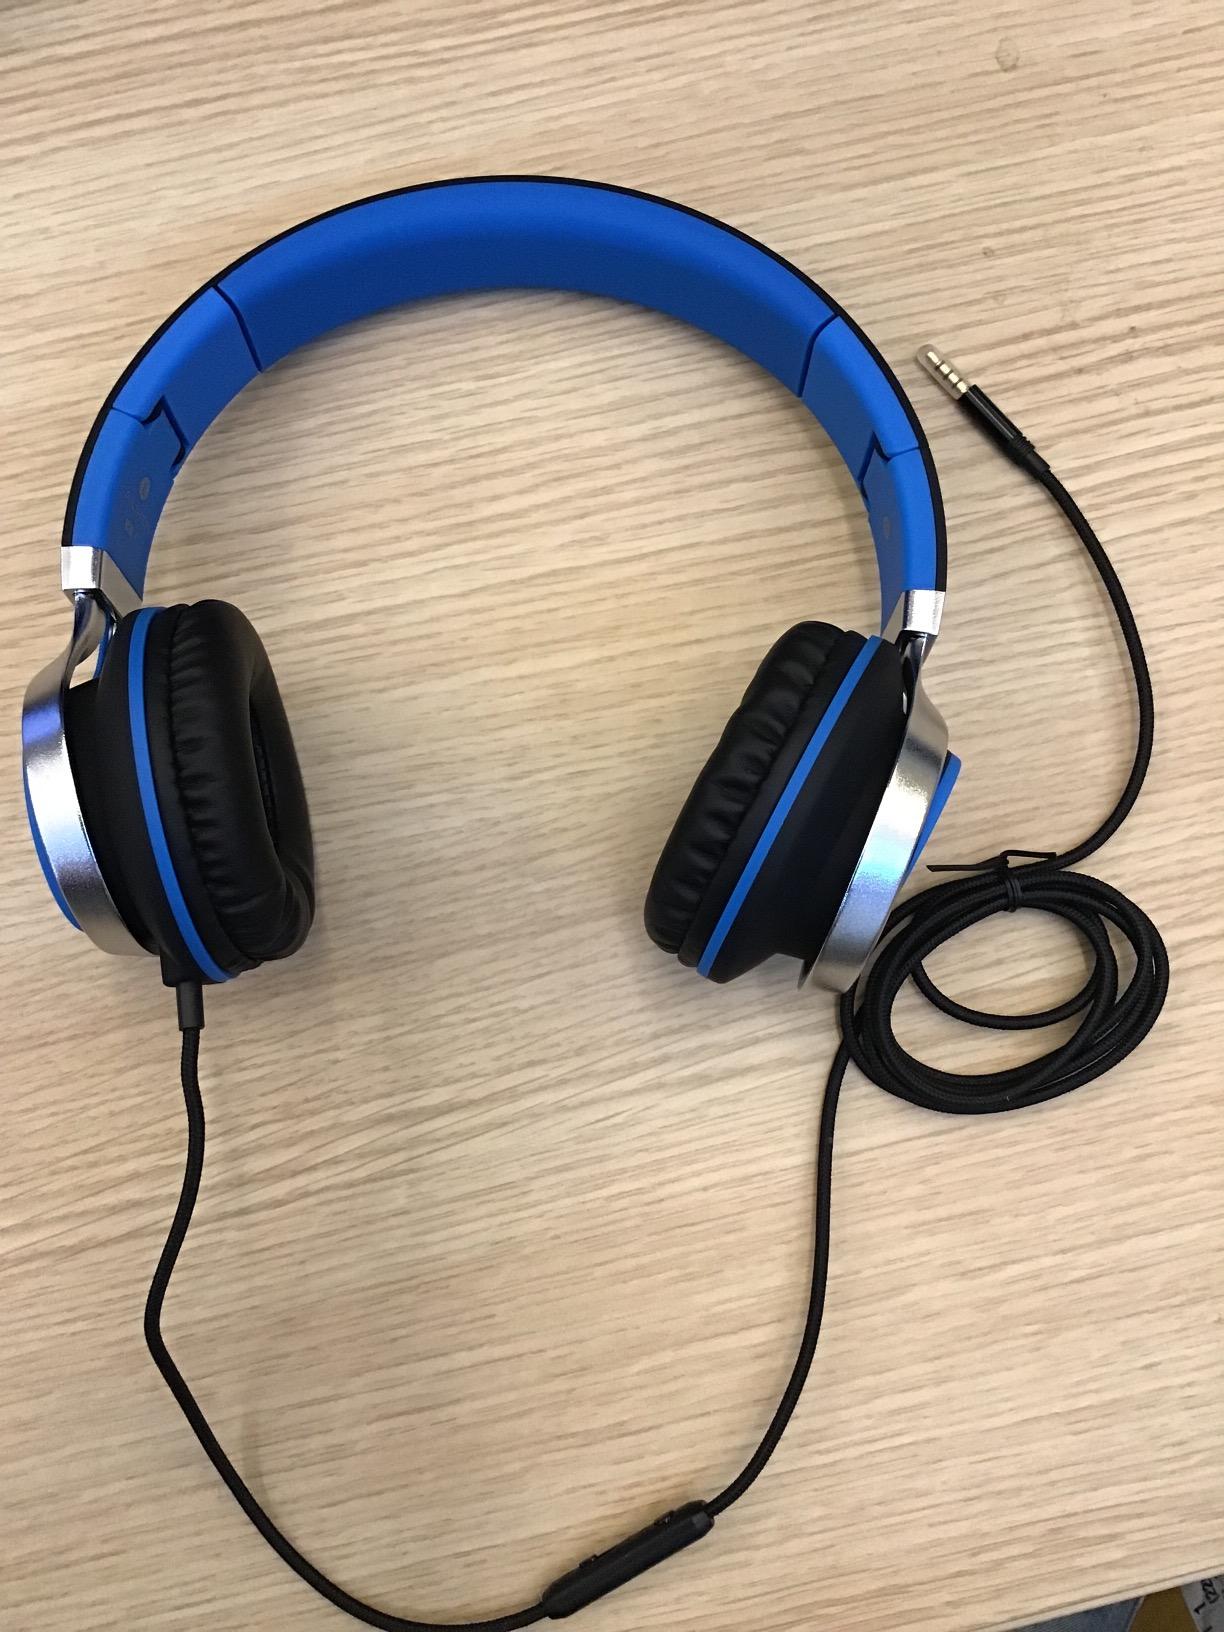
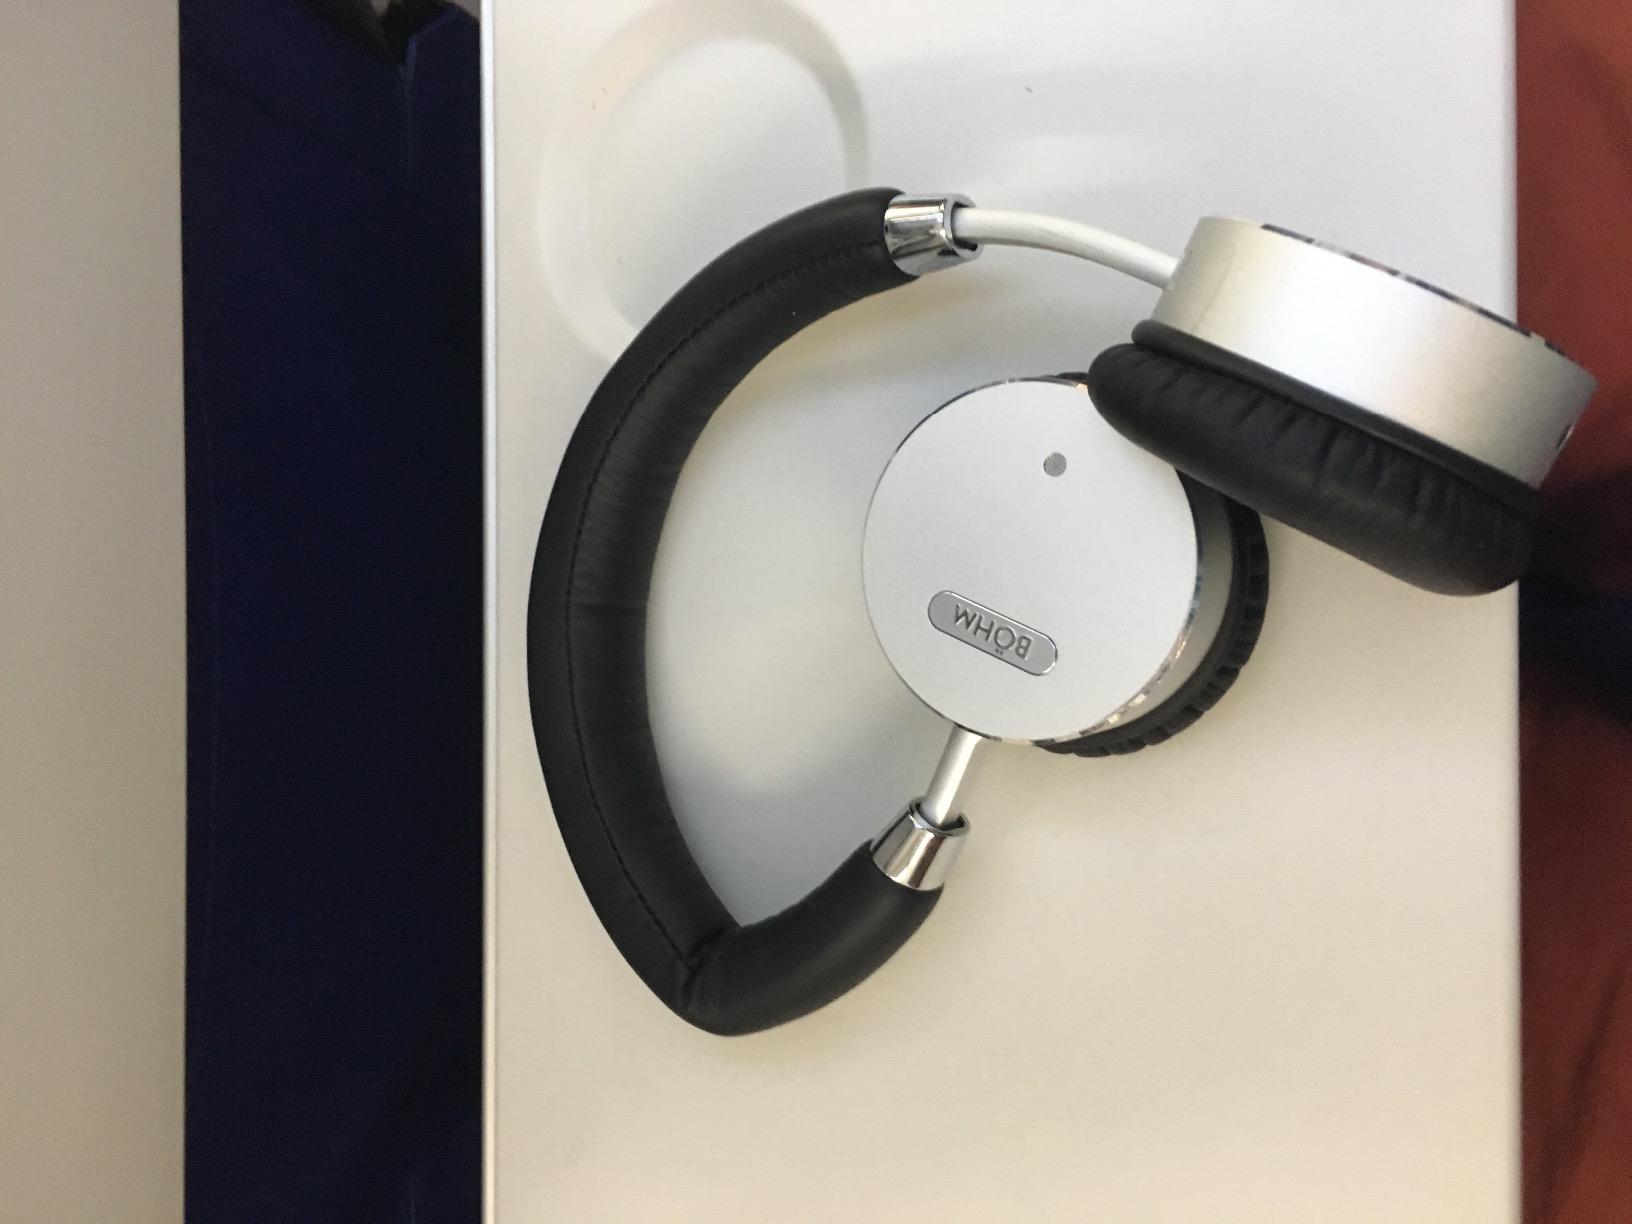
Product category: headphones
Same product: no